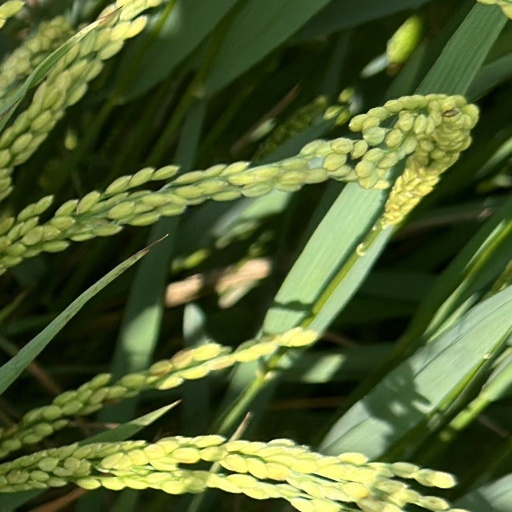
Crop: rice